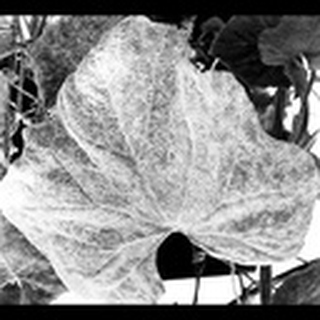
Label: cotton_powdery_mildew